J. Neely Johnson House

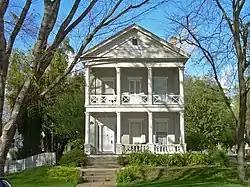

The J. Neely Johnson House is a Greek Revival style Neoclassical historic home built in 1853, located in Sacramento, California. It was added to the National Register of Historic Places in 1976.